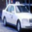
Label: automobile